Answer in natural language. How many Doorways are visible in the scene? Choose between the following options: 0, 2, 5, 3 or 4
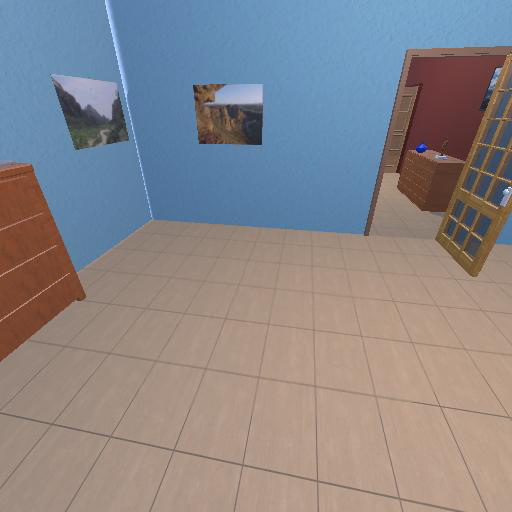
<answer>2</answer>